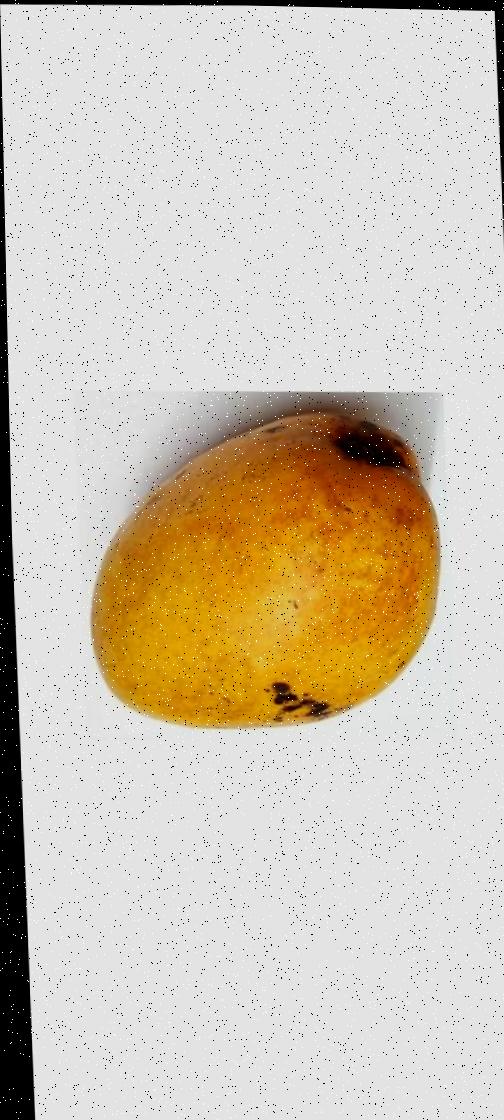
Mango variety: Bari-11